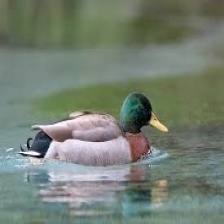
Species: MALLARD DUCK
Scientific name: ANAS PLATYRHYNCHOS
ImageNet parent category: drake